Symphony No. 18 (Haydn)

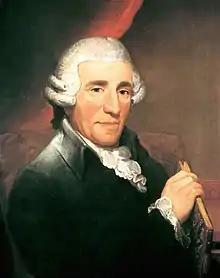
Joseph Haydn

The Symphony No. 18 in G major, Hoboken I/18, is a symphony by Joseph Haydn. The composition date is conspicuously uncertain. The Breitkopf catalogue entry assures that it was composed no later than March 1766, the date of the Esterhazy orchestra moving to Esterhaza, but most scholars believe it was composed at least a few years before then. Dates between 1757 and 1764 have been also suggested but not proven.